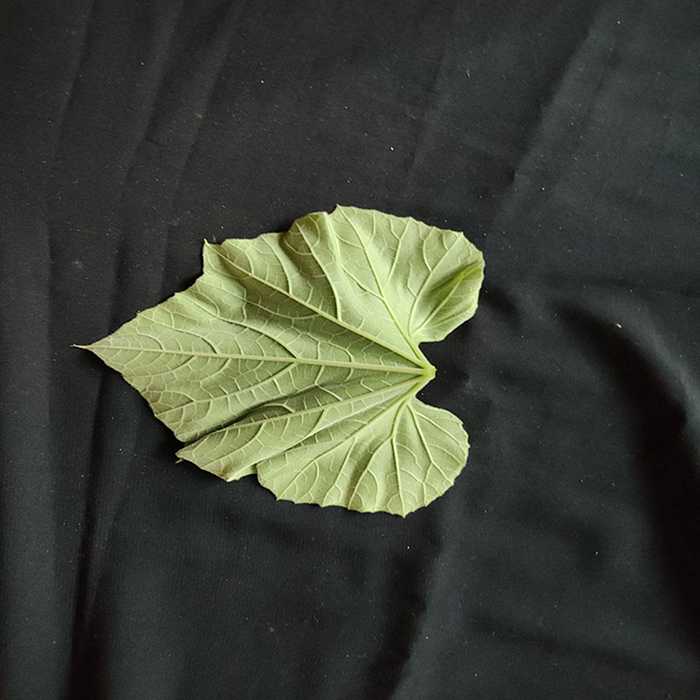
Plant: Bottle gourd
Label: Fresh leaf